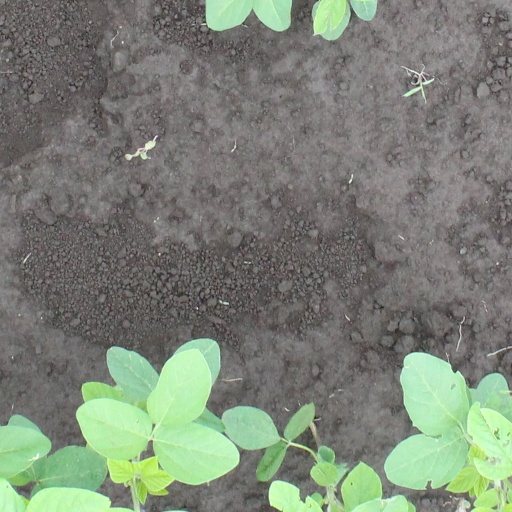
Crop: soybean